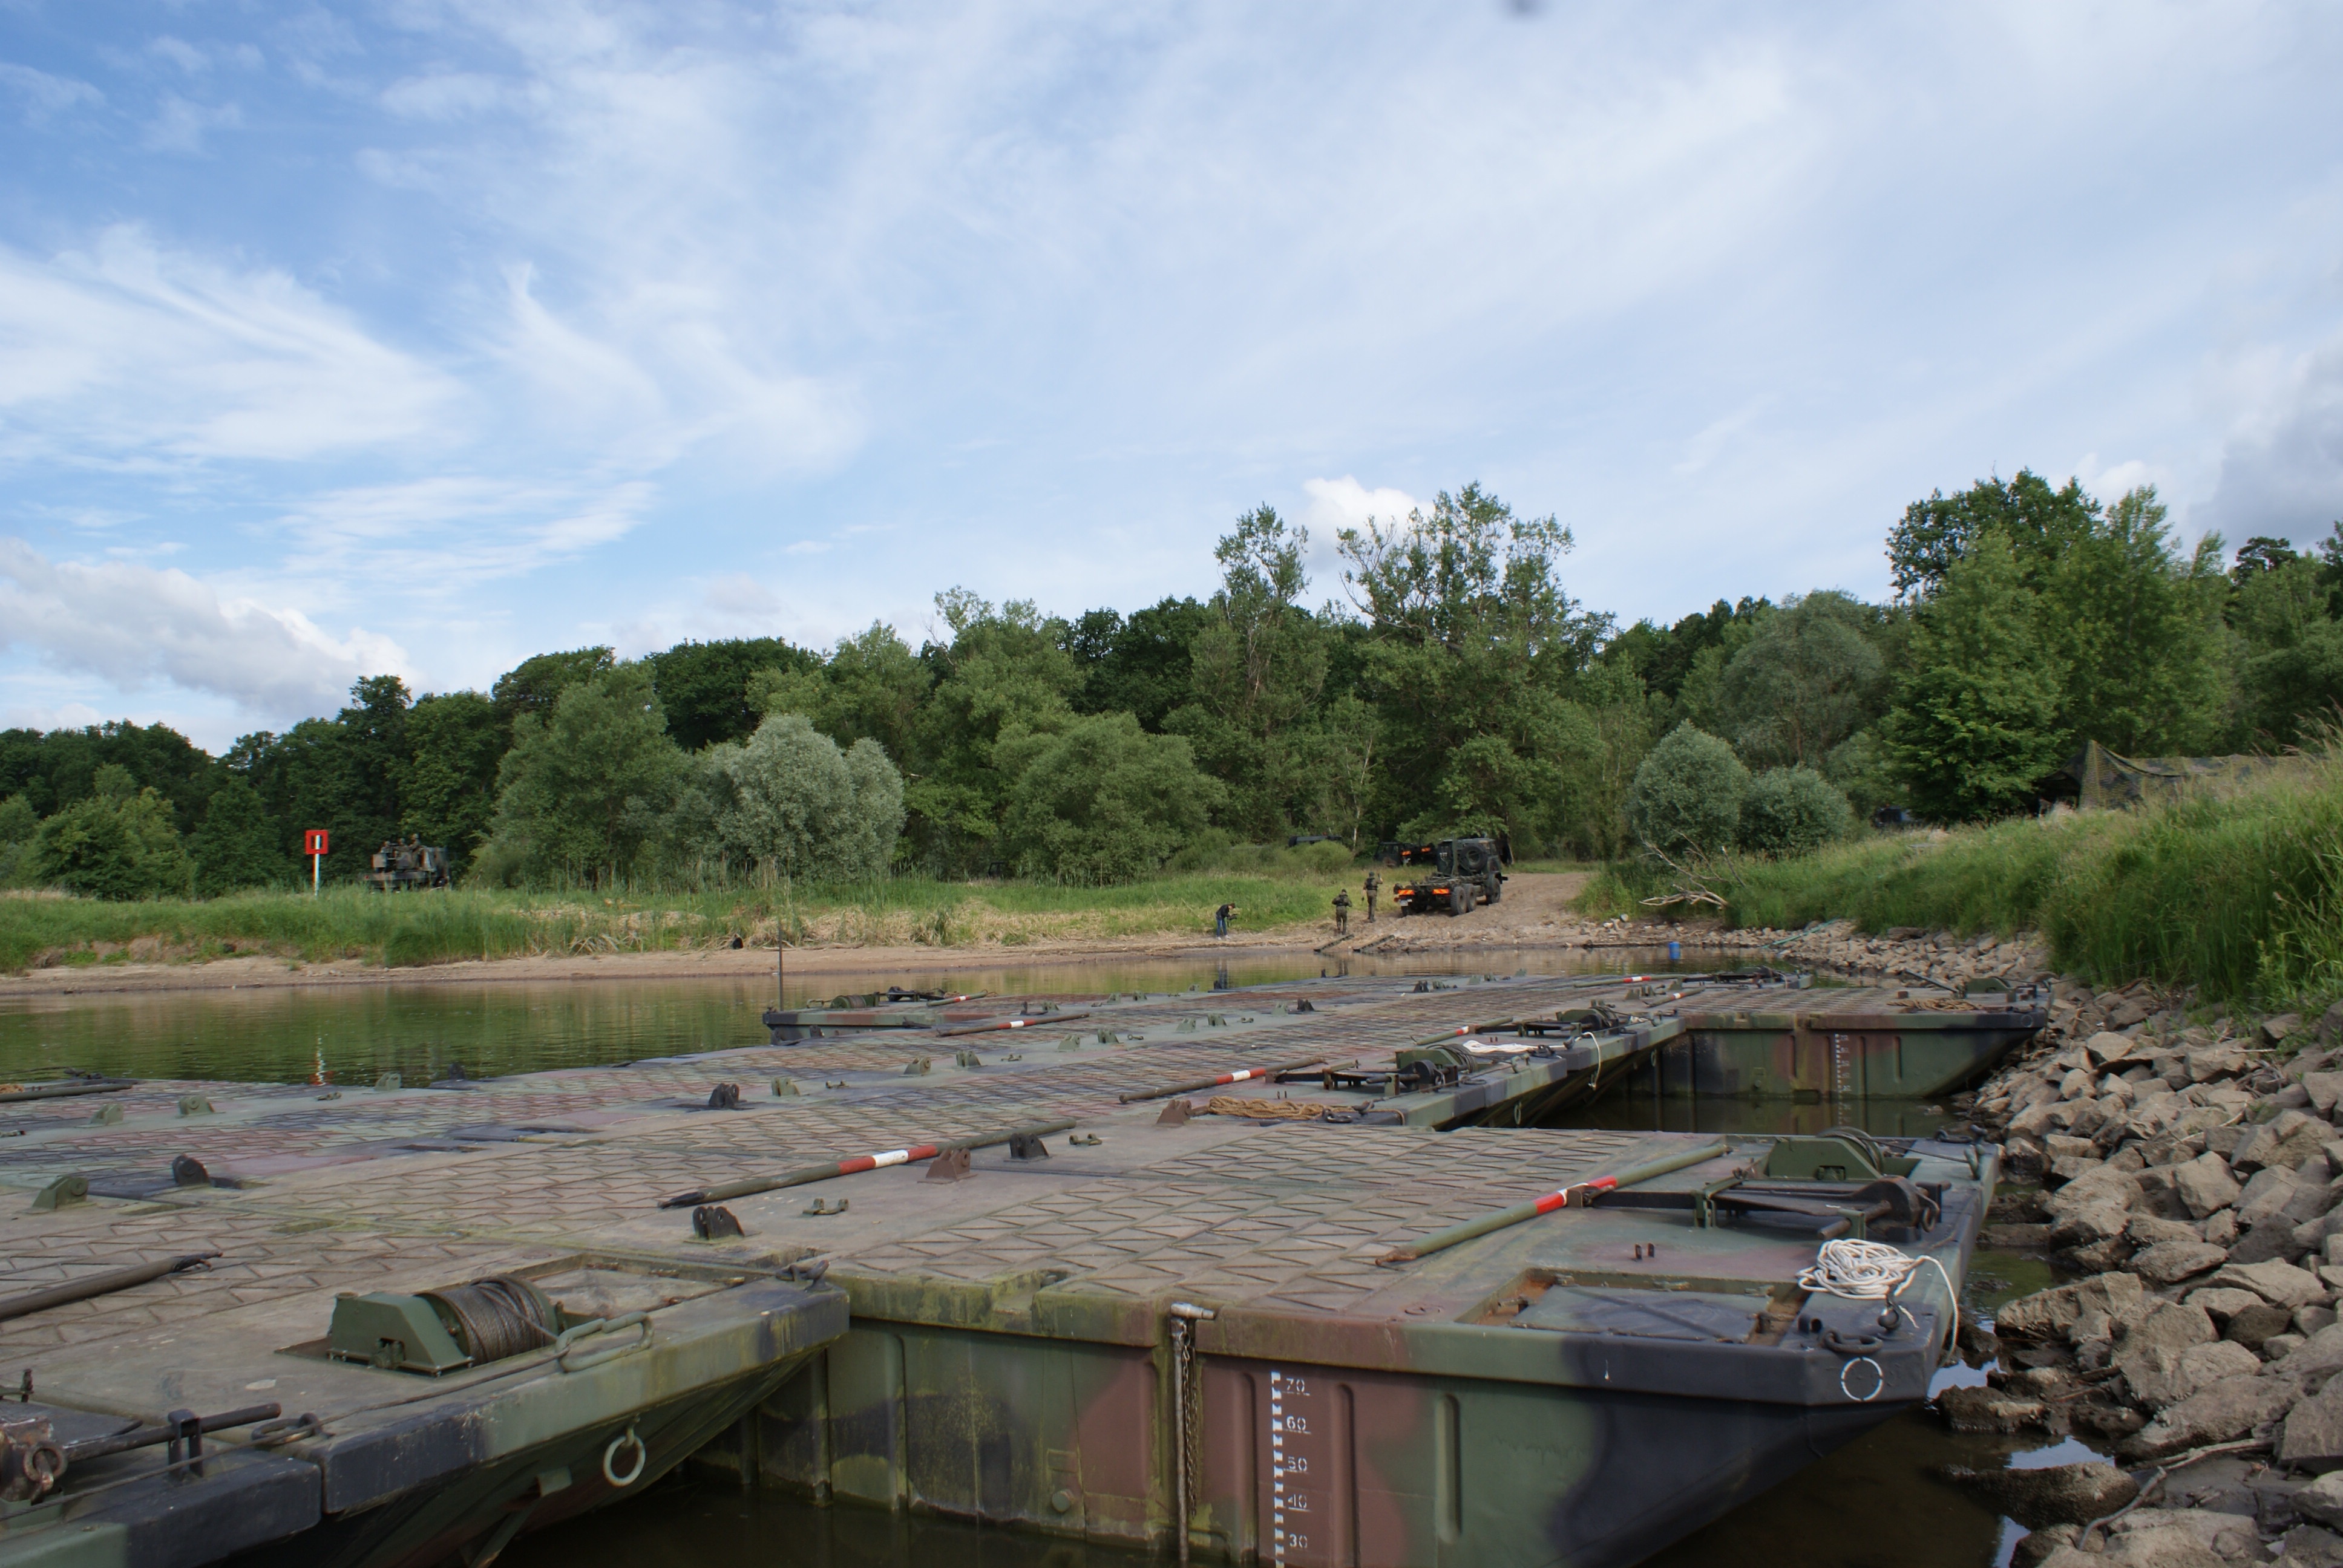
roof, river, pond, reservoir, waterway, the military, floating bridge, the army, geological phenomenon